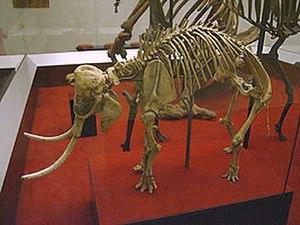
L'évolution insulaire caractérise la modification spécifique de certaines espèces endémiques, isolées — en particulier, mais pas nécessairement — sur des îles qui peuvent être océaniques ou continentales.
Les éléphants nains sont des membres préhistoriques de l'ordre des Proboscidiens dont la taille diminua de beaucoup par rapport à celle de leurs ancêtres immédiats dans les îles par spéciation allopatrique.
Palaeoloxodon falconeri est un éléphant nain fossile qui a vécu au Pléistocène dans certaines iles méditerranéennes.
Mammuthus est un genre éteint d'éléphants, mammifères proboscidiens de la famille des éléphantidés. Ils sont plus proches des éléphants d'Asie que des éléphants d'Afrique. Ils formaient un groupe largement répandu dont certains membres, comme le Mammouth laineux, étaient particulièrement bien adaptés au froid.
Le nanisme est un ralentissement de la croissance biologique d'un être vivant, en raison d'une condition héréditaire ou accidentelle.
La Préhistoire de la Crète est la période comprise entre l'arrivée de l'homme en Crète, vraisemblablement au Paléolithique moyen, et l'apparition de l'utilisation du cuivre, qui marque le début de la période minoenne.